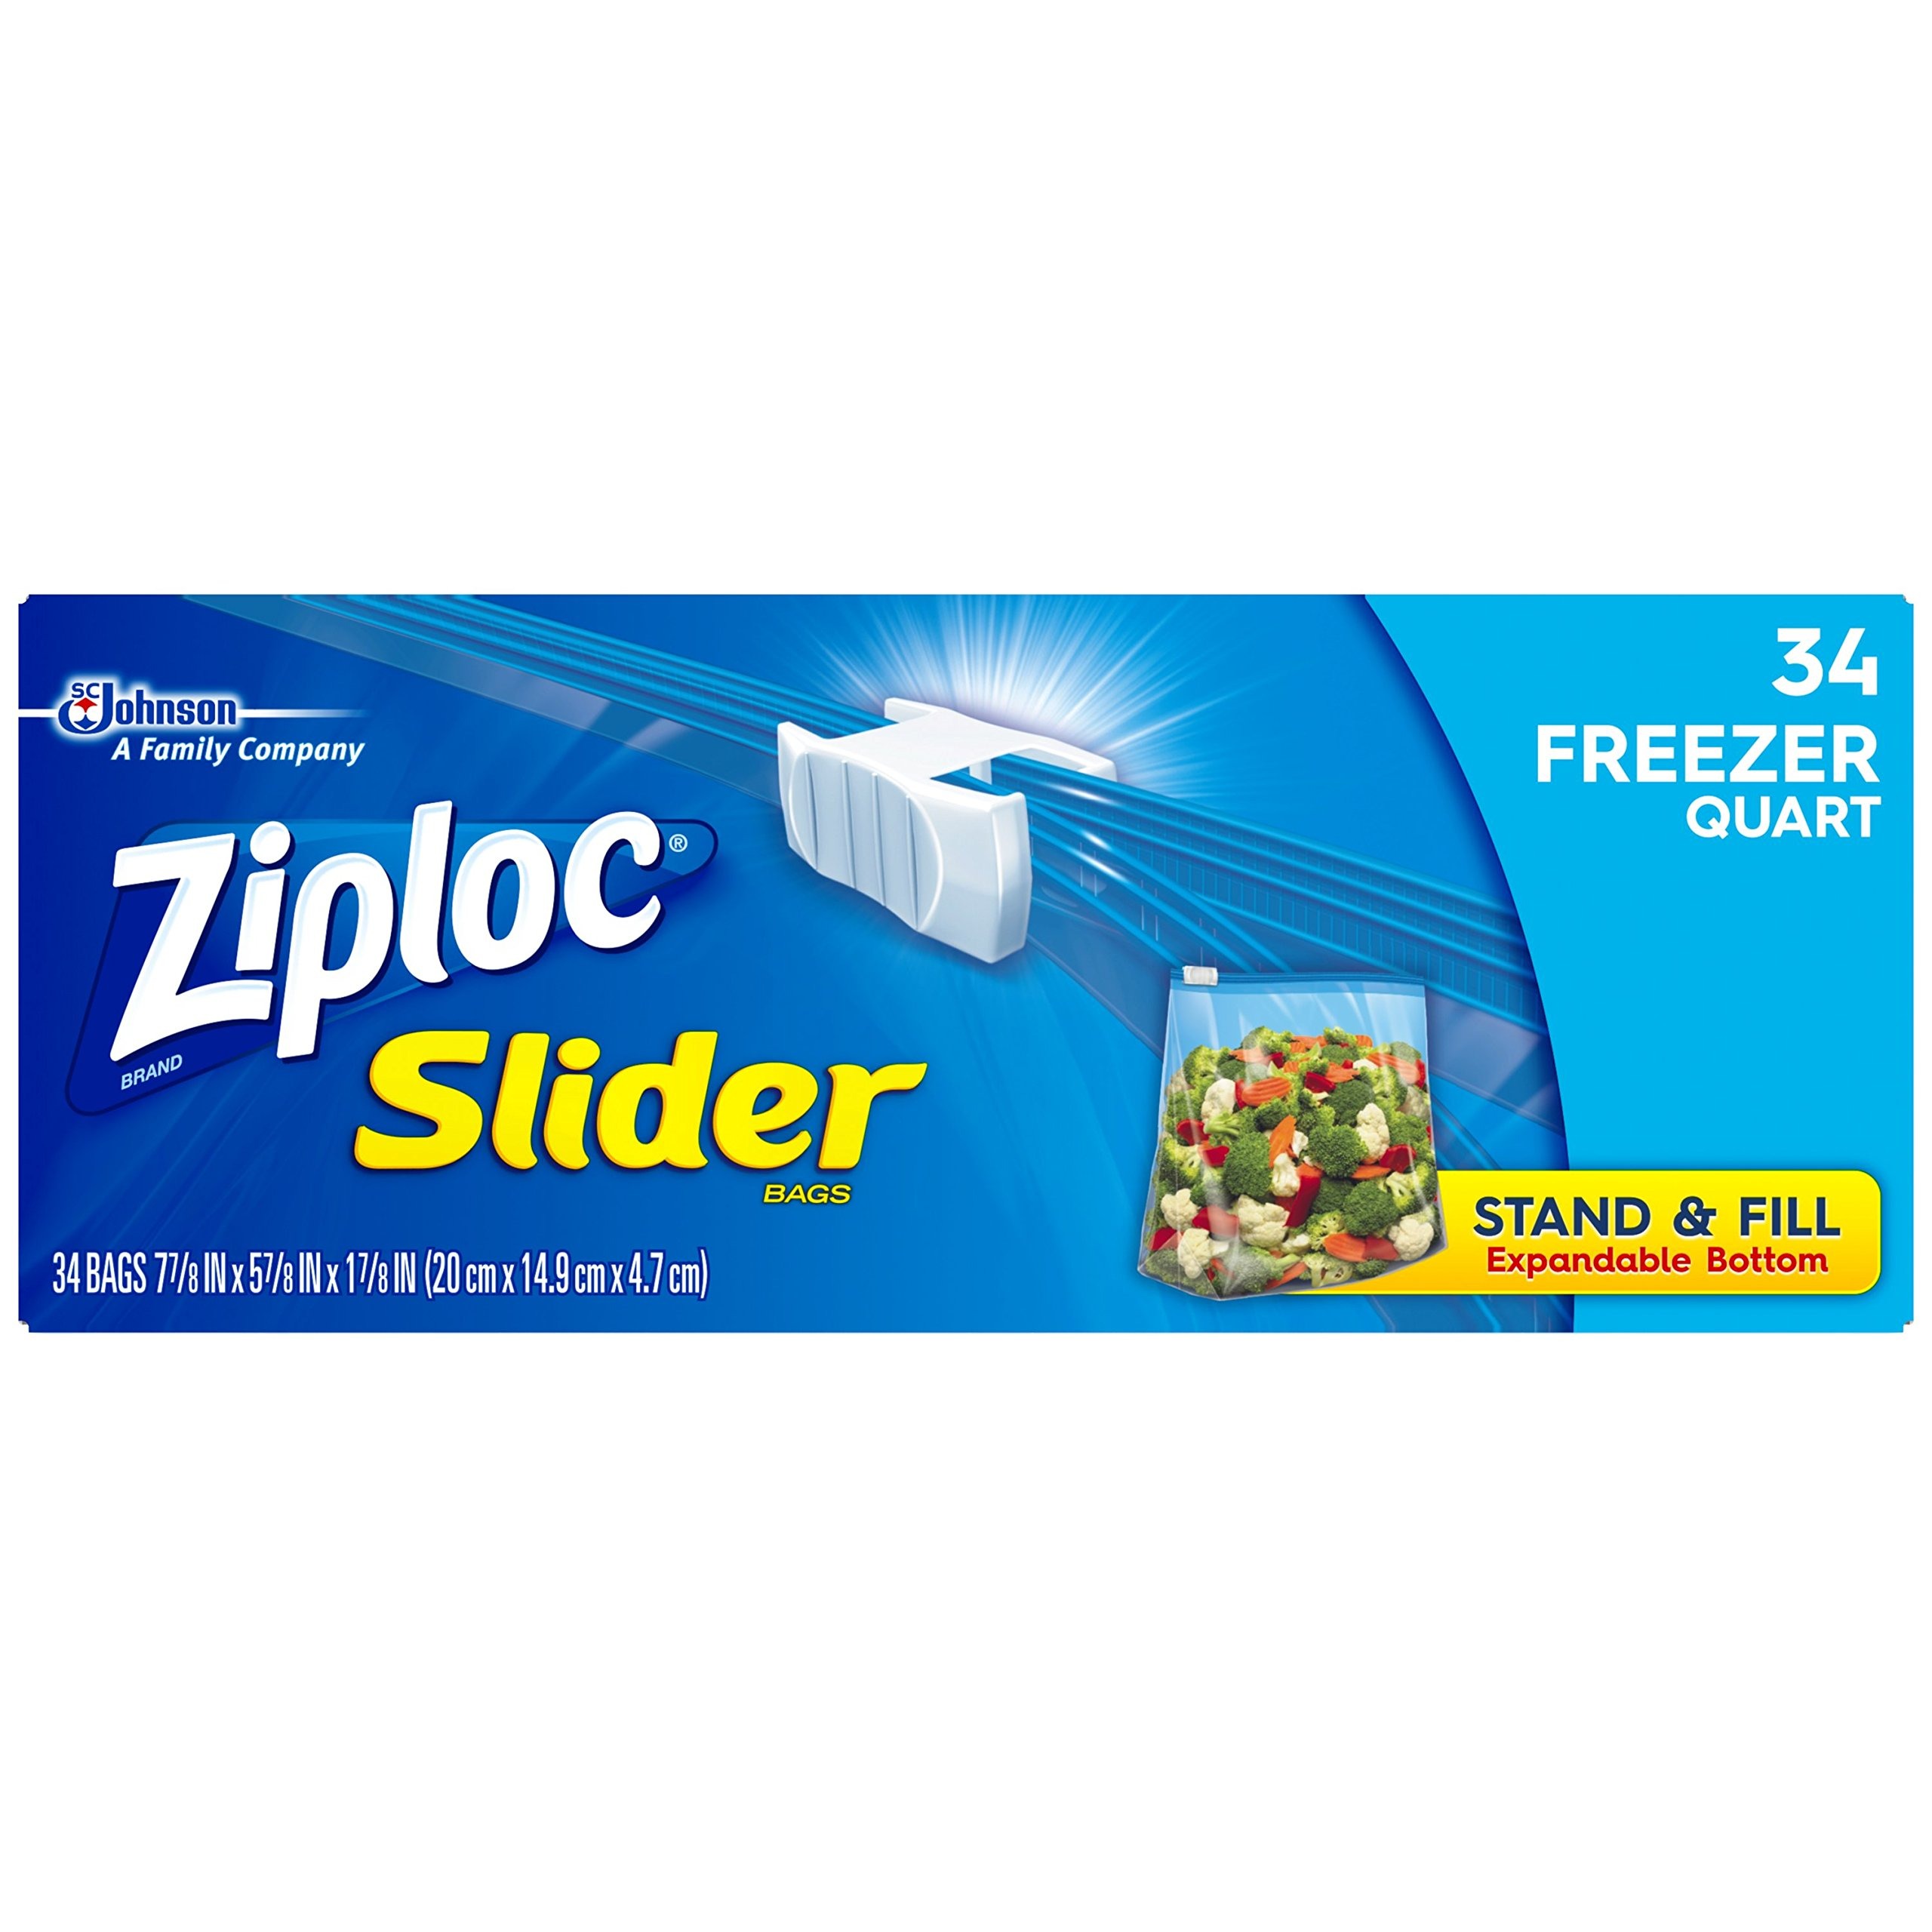
Item Name: Ziploc Slider Freezer Quart Bag, Great for Grab-and-go Snacking, Tailgating or homegating, 34 Count, Pack of 1
Bullet Point 1: Perfect for freezing meat, poultry, fish, and more
Bullet Point 2: Designed exclusively to protect food against freezer burn
Bullet Point 3: Helps to preserve original flavor
Bullet Point 4: Use these handy freezer bags to store food or organize other items for you and your family
Bullet Point 5: Reusable and great for meal prep
Value: 34.0
Unit: Count

Price: 12.12